Hiltraud Casper-Hehne

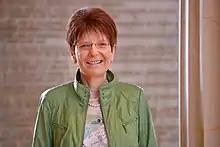
Hiltraud Casper-Hehne (2016)

Hiltraud Casper-Hehne (born in Jever, Germany, 2 June 1957) is a scholar of German studies and a university professor. Since April 2009, she has served as a vice president of the University of Ghana.